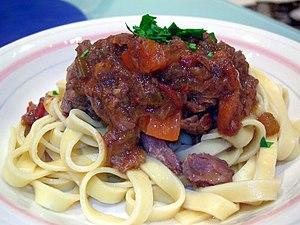
Ragoût de queue de boeuf et pâtes aux œufs